Dargaville

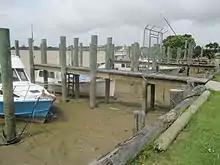

The nearby Ripirō Beach has the longest unbroken stretches of sand beach in New Zealand and is largely drivable from one end to the other. This beach is home of the famous local shellfish delicacy the toheroa. Overexploitation in the 1950s and 1960s caused the population of the shellfish to decline so much that public gathering of the shellfish is now prohibited.